Moses Jacob Ezekiel

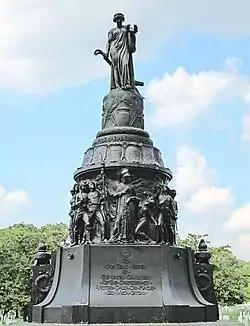
Ezekiel's most famous work, the Confederate Memorial at Arlington National Cemetery in Virginia.

When Fort Sumter was fired upon and Virginia seceded, Ezekiel enrolled in the Virginia Military Institute in Lexington, Virginia, the first Jewish cadet to do so. He was Corporal of the Guard that accompanied the coffin of Stonewall Jackson (a Virginia Military Institute instructor) at his burial in Lexington in 1863.